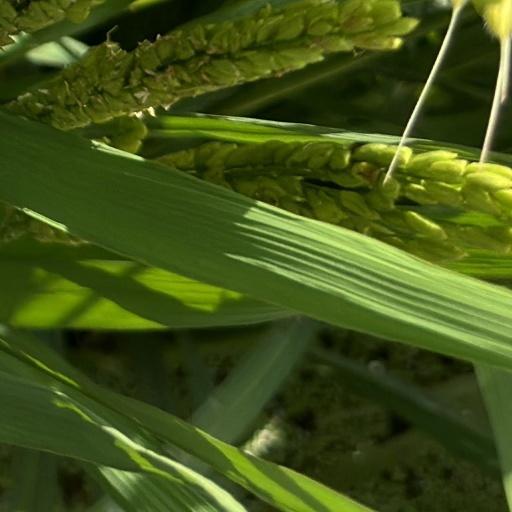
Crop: rice